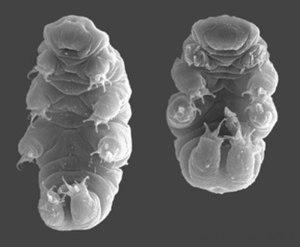
Hypsibius dujardini est une espèce de tardigrades de la famille des Hypsibiidae.
Les tardigrades, parfois surnommés oursons d'eau, forment un embranchement du règne animal, regroupé avec les arthropodes et les onychophores au sein du clade des panarthropodes. Ils ont été décrits en premier par Johann August Ephraim Goeze en 1773. Leur nom, formé à partir du latin tardus gradus, est donné par Lazzaro Spallanzani en 1776. On connaît plus de 1 200 espèces, vivant dans des milieux variés et parfois très rudes, voire dans des conditions extrêmes.
Les Panarthropodes sont un clade d'animaux ecdysozoaires segmentés à squelette externe plus ou moins rigide. Il comprend les arthropodes ainsi que les onychophores et les tardigrades parfois regroupés dans le clade des pararthropodes.